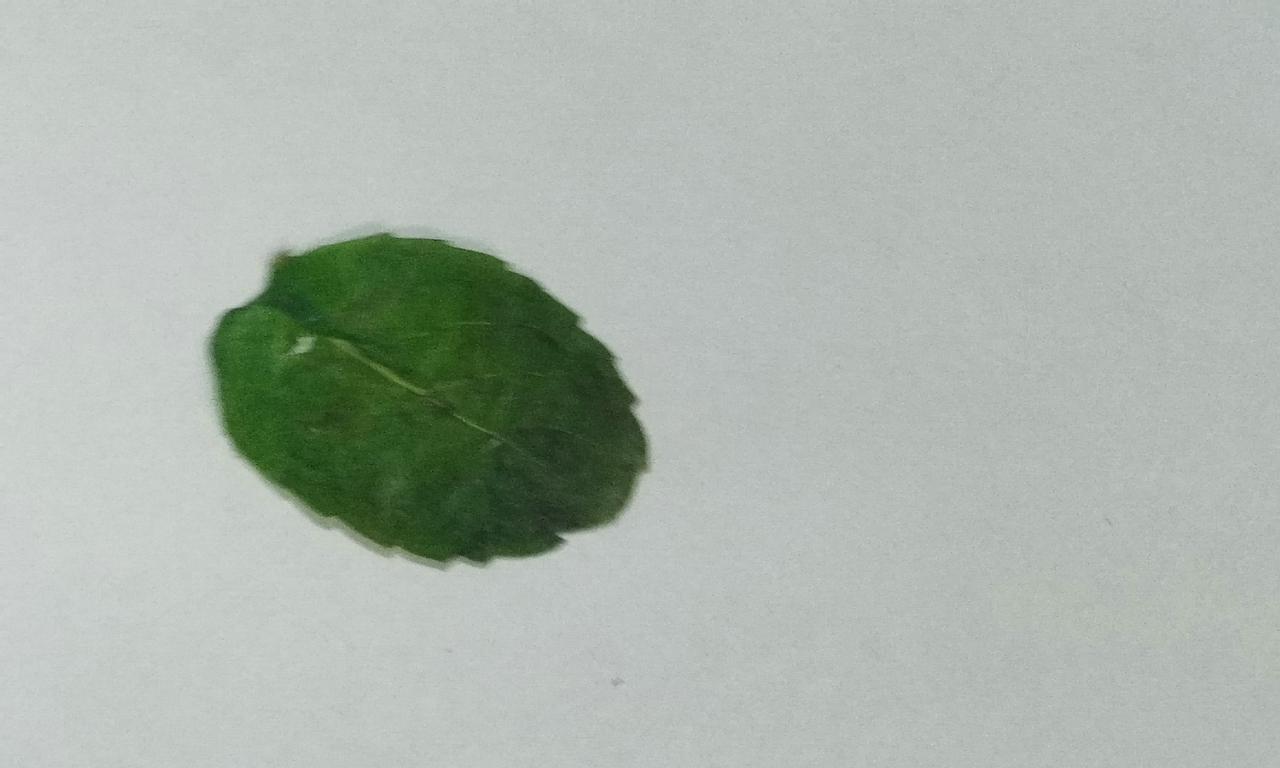
Label: Dried